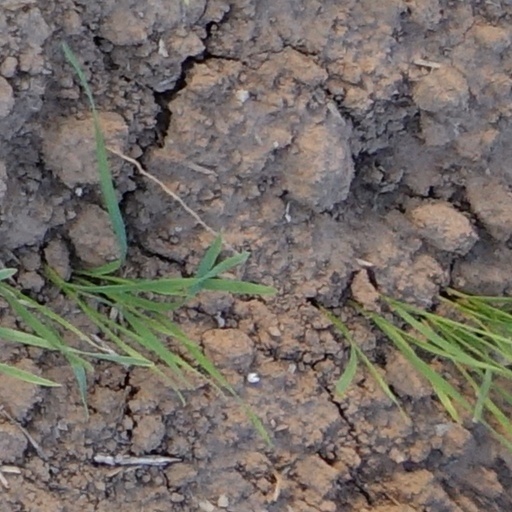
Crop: wheat